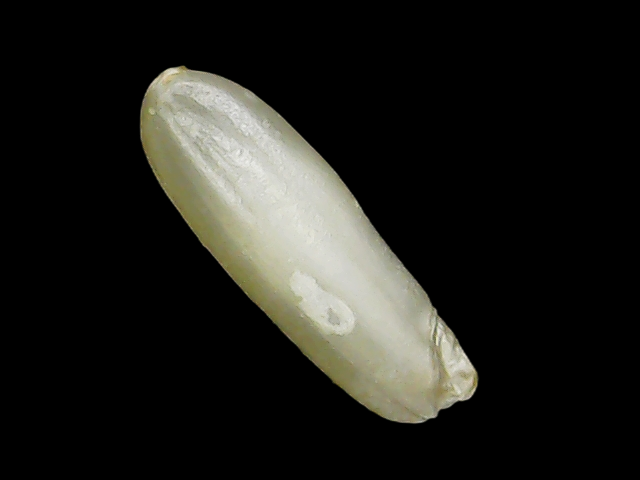
Rice variety: Binadhan24